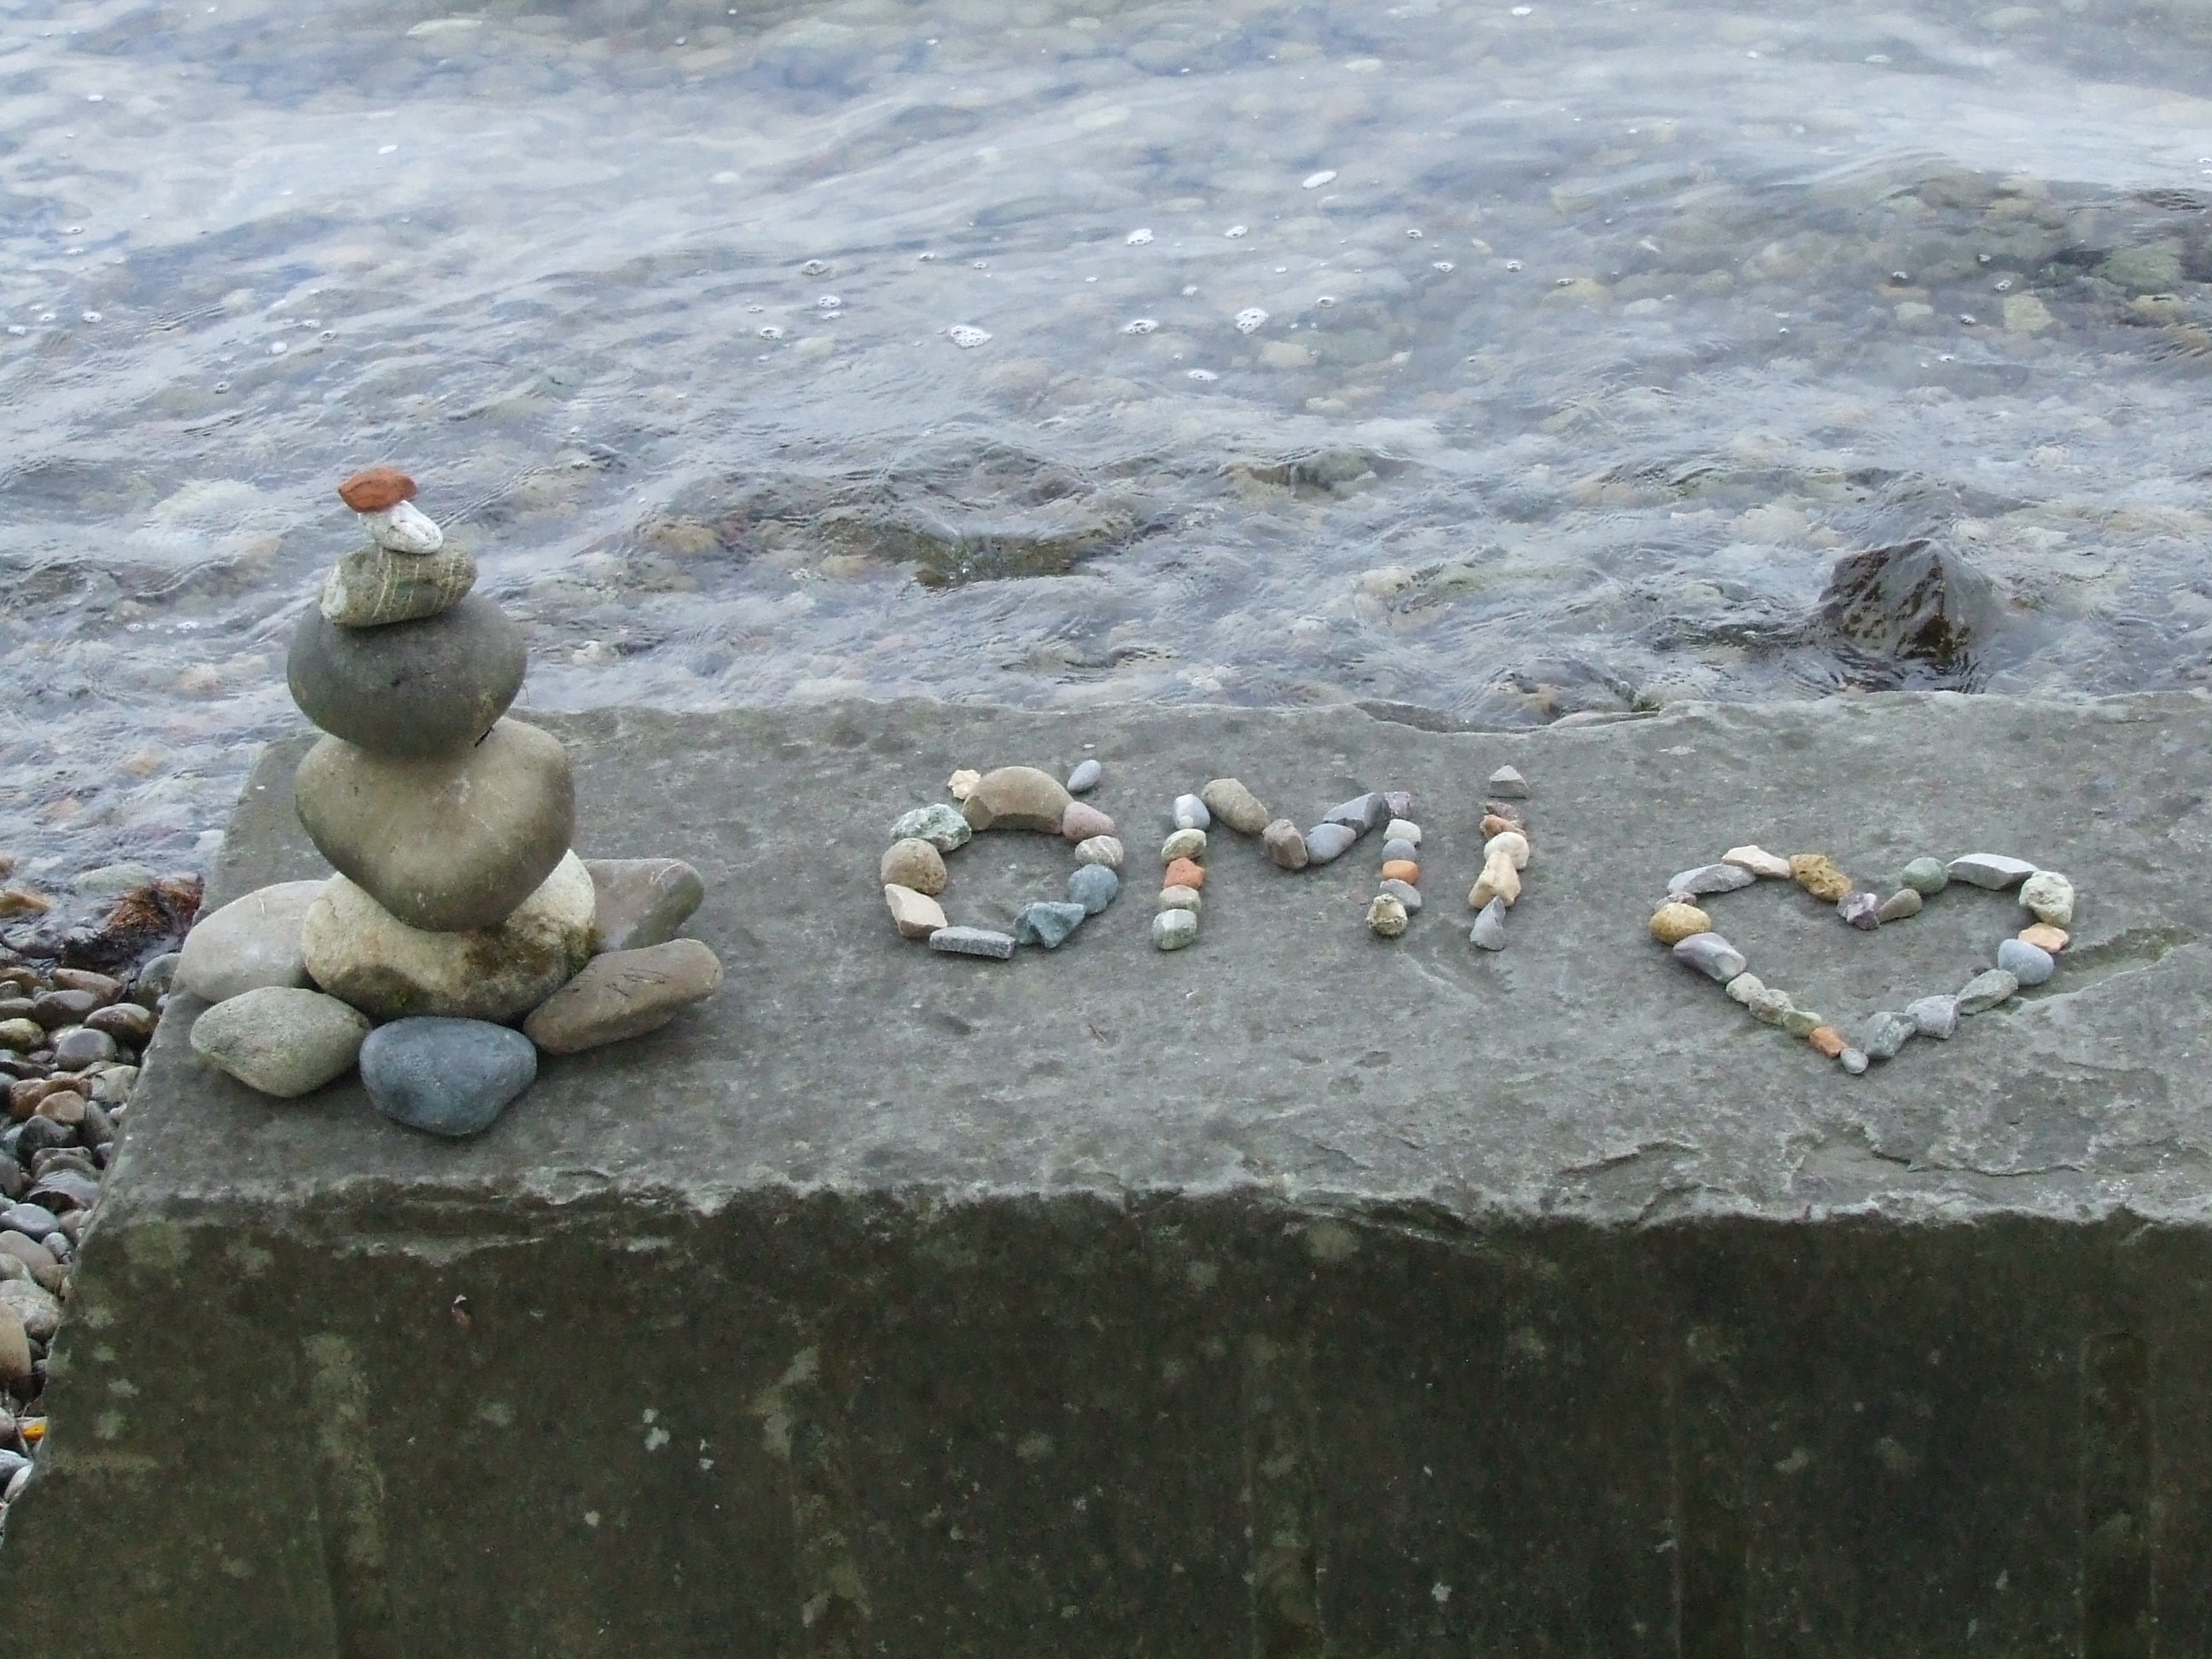
sea, water, sand, rock, lake, love, heart, pattern, stones, stacked together, stone turrets